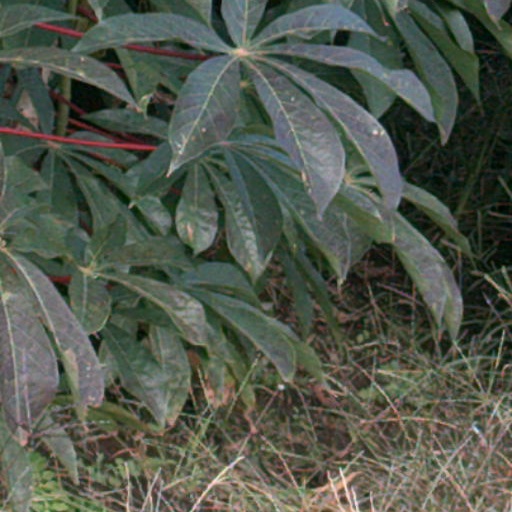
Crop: cassava